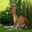
Label: deer